Tomislavgrad

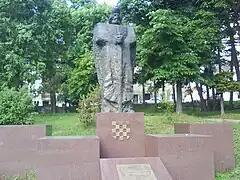
King Tomislav monument

Tomislavgrad today is in a very hard economic situation. Many people emigrated from it in the 1960s and 1970s, but mostly during war in the 1990s. Most went to Croatia (mostly Zagreb), Western Europe (mostly Germany), and Australia. Among the companies active in the city there are a couple big companies as "Kapis Tomislavgrad", "Kamensko d.o.o." and some transport and construction companies. The town is also home to the "Tomislav Farmer's Market" (Pijaca Tomislavgrad). There's also a Konzum market as well as multiple stores belonging to the retailer Baković as well as a construction supplier by the name of Brodomerkur.